Greater Imphal

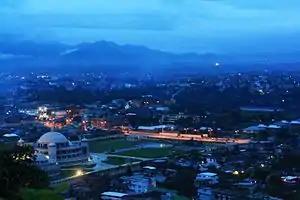
Imphal city is a part of the Greater Imphal.

The proposed boundary for Greater Imphal Master Plan 2043 includes changes due to the city's growth. Five new villages are added: Khomidok, Kairang, Heingang, Takhok Makha, and Keirao Makting. Villages near Marjing hills in the north-east will be included. Two new villages are added in the Irilbung area, inside the original boundary of the Iril River.